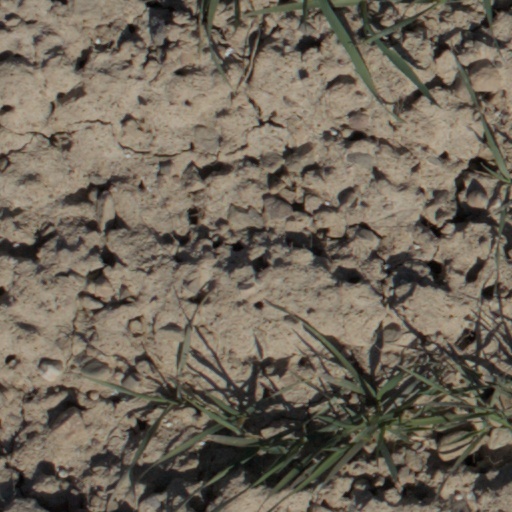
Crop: wheat